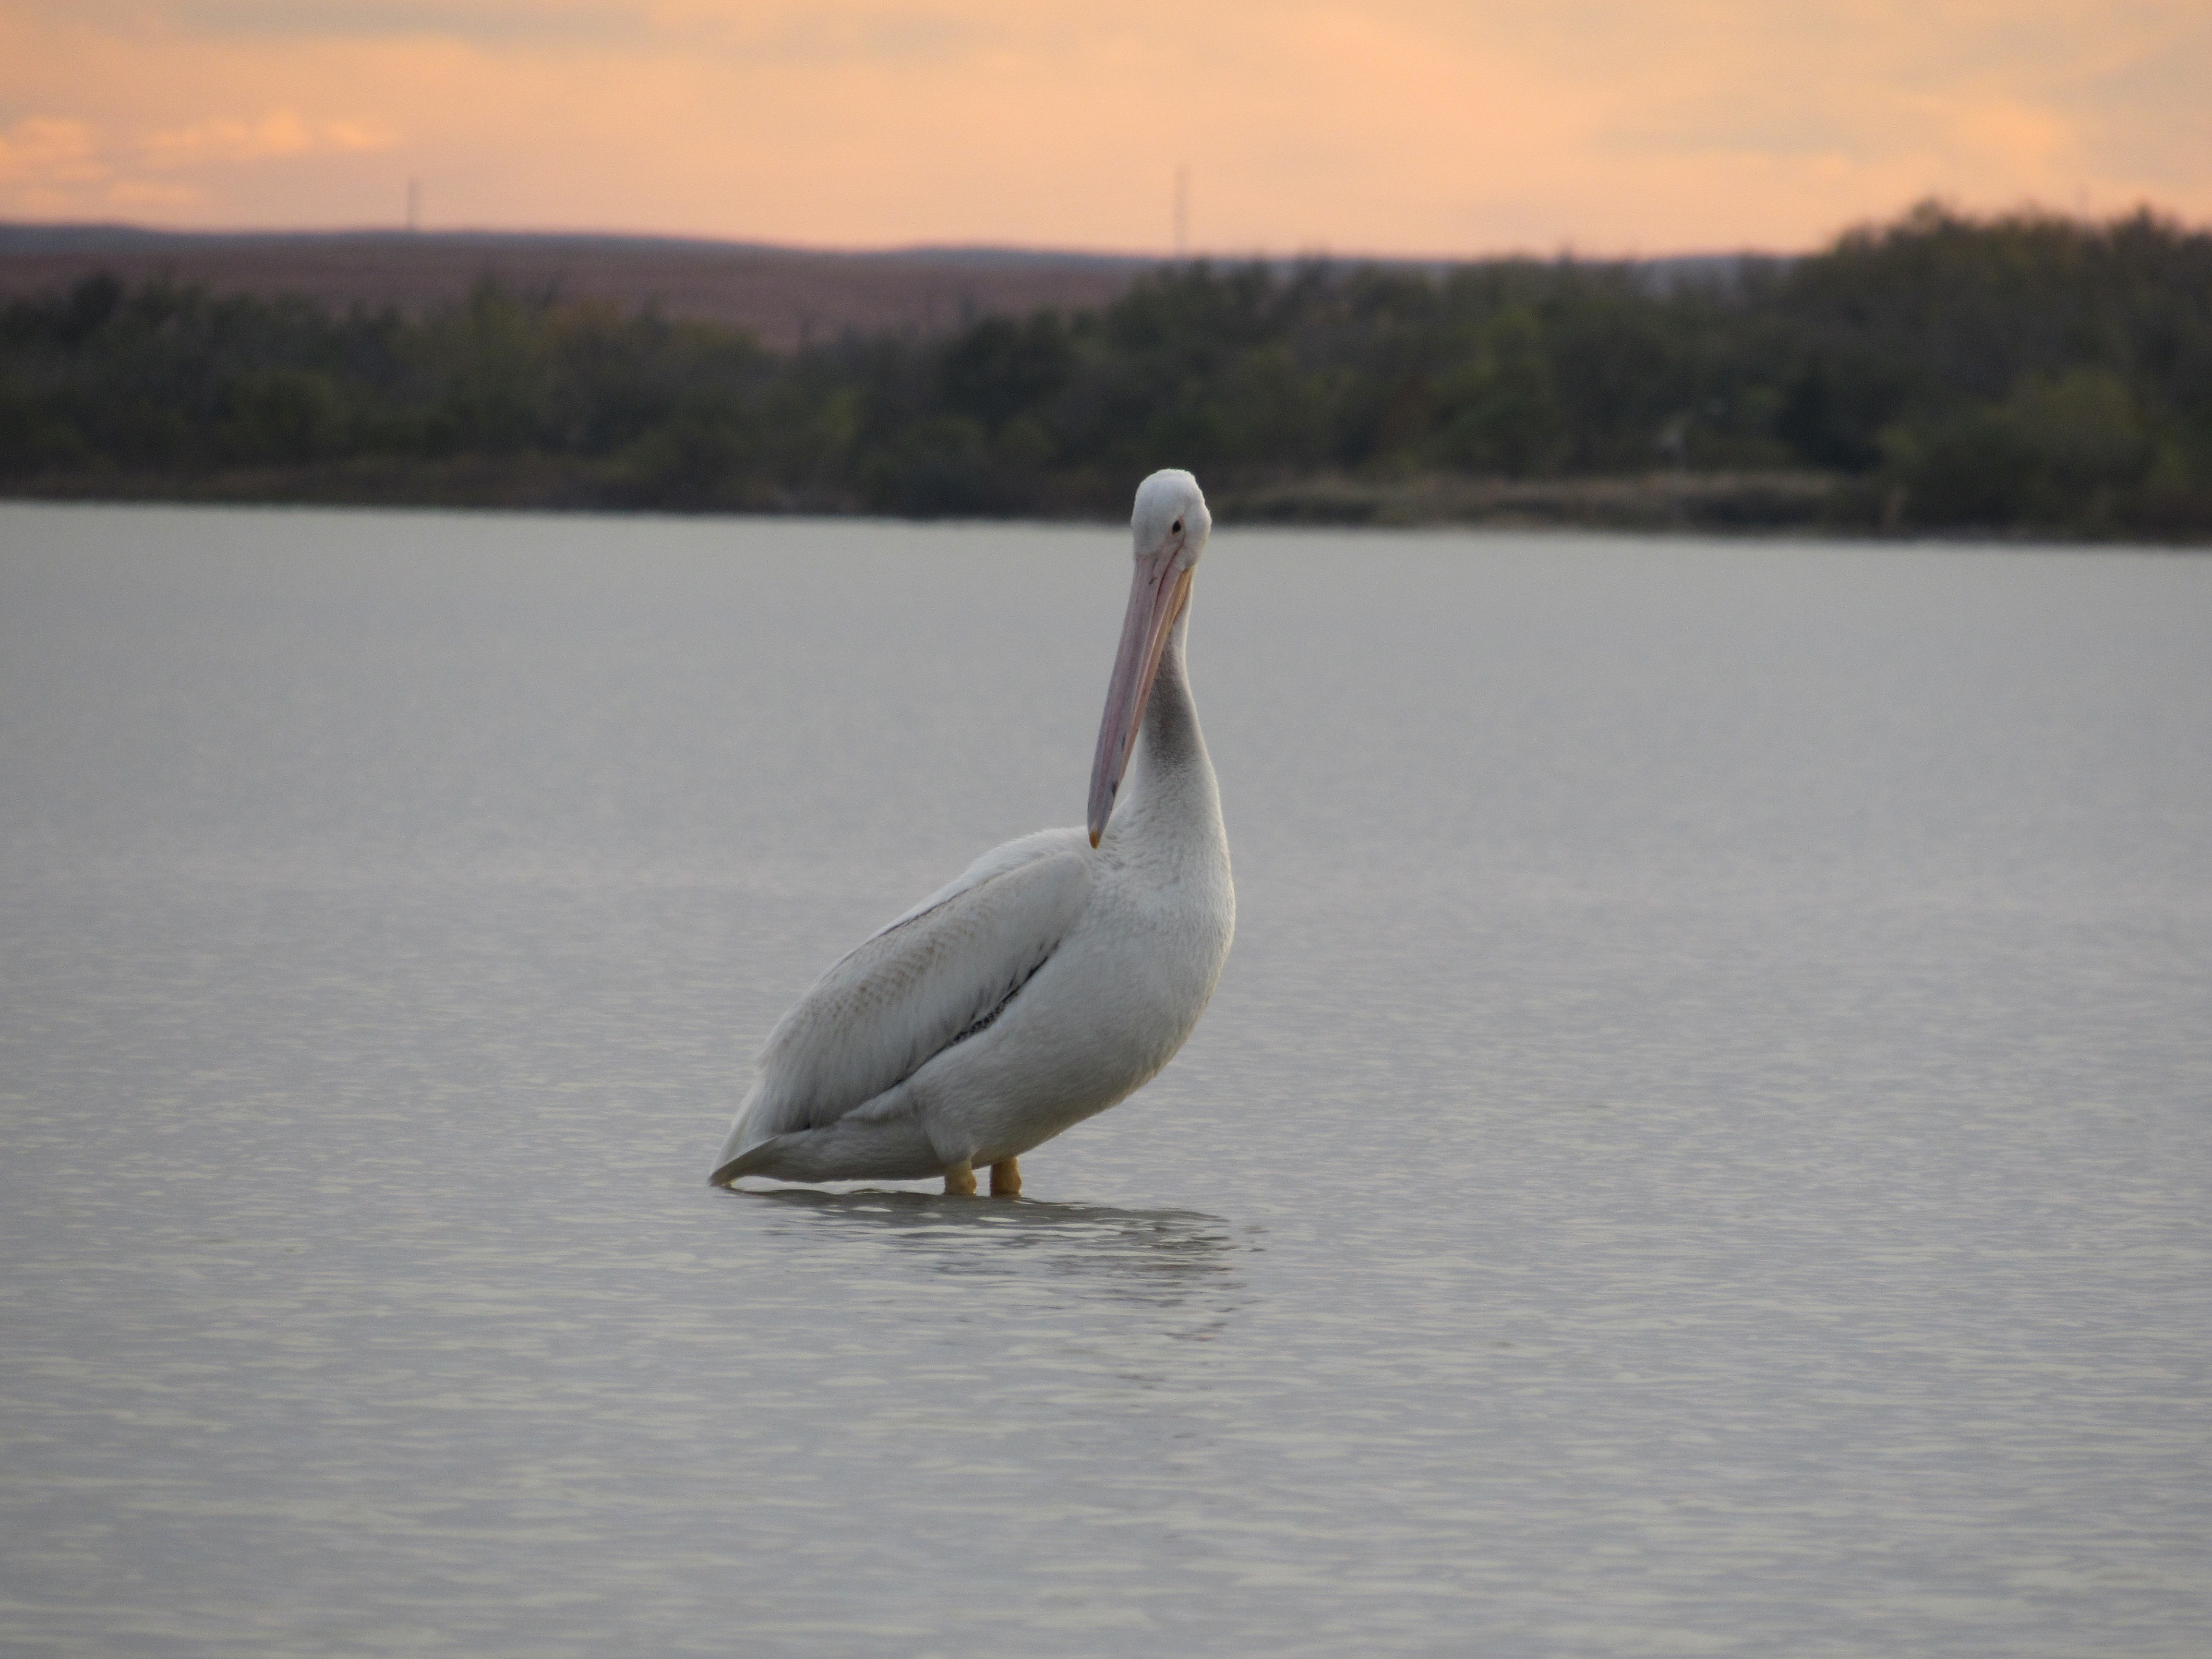
bird, wing, pelican, seabird, reflection, fauna, swan, vertebrate, water bird